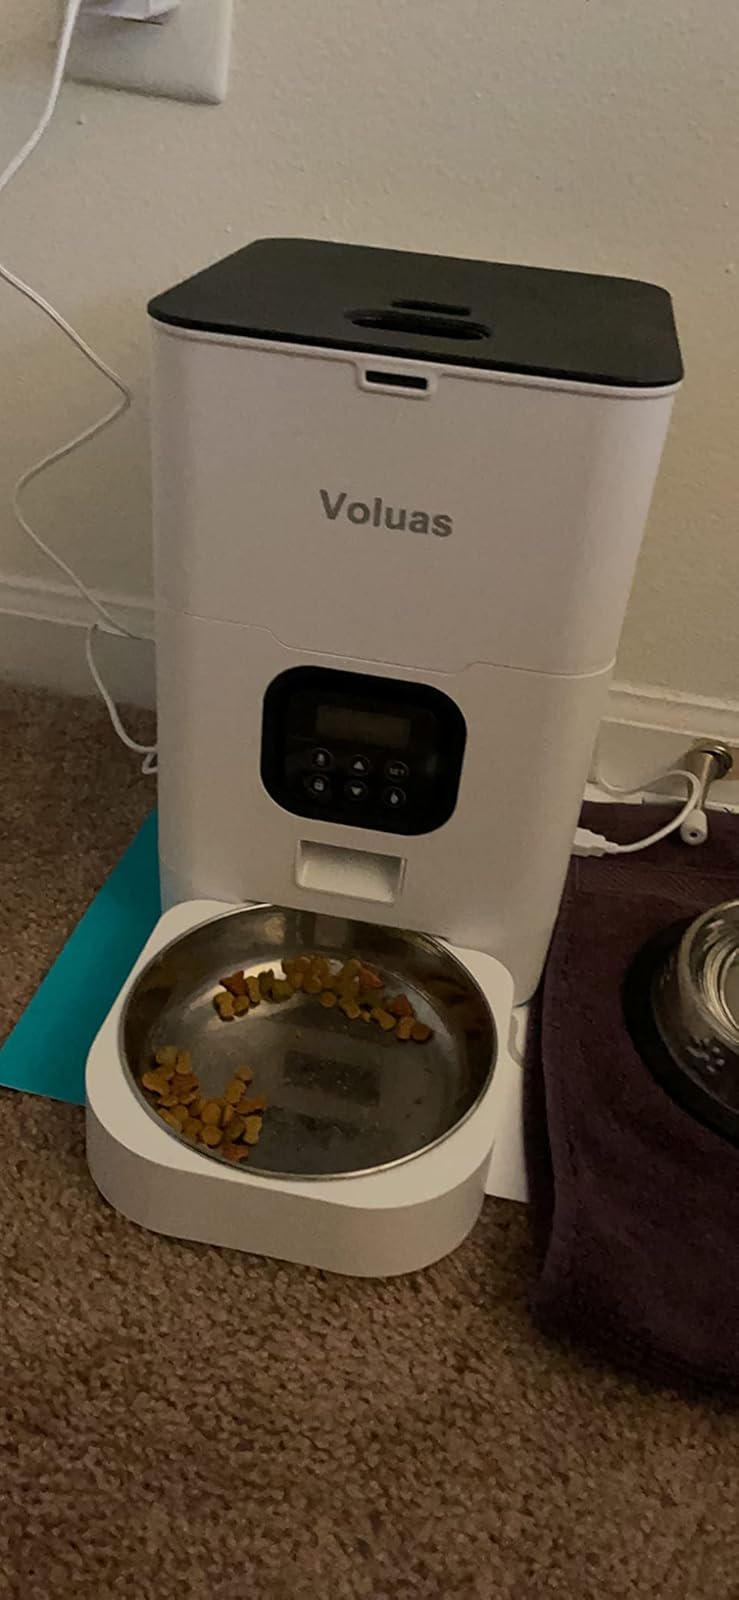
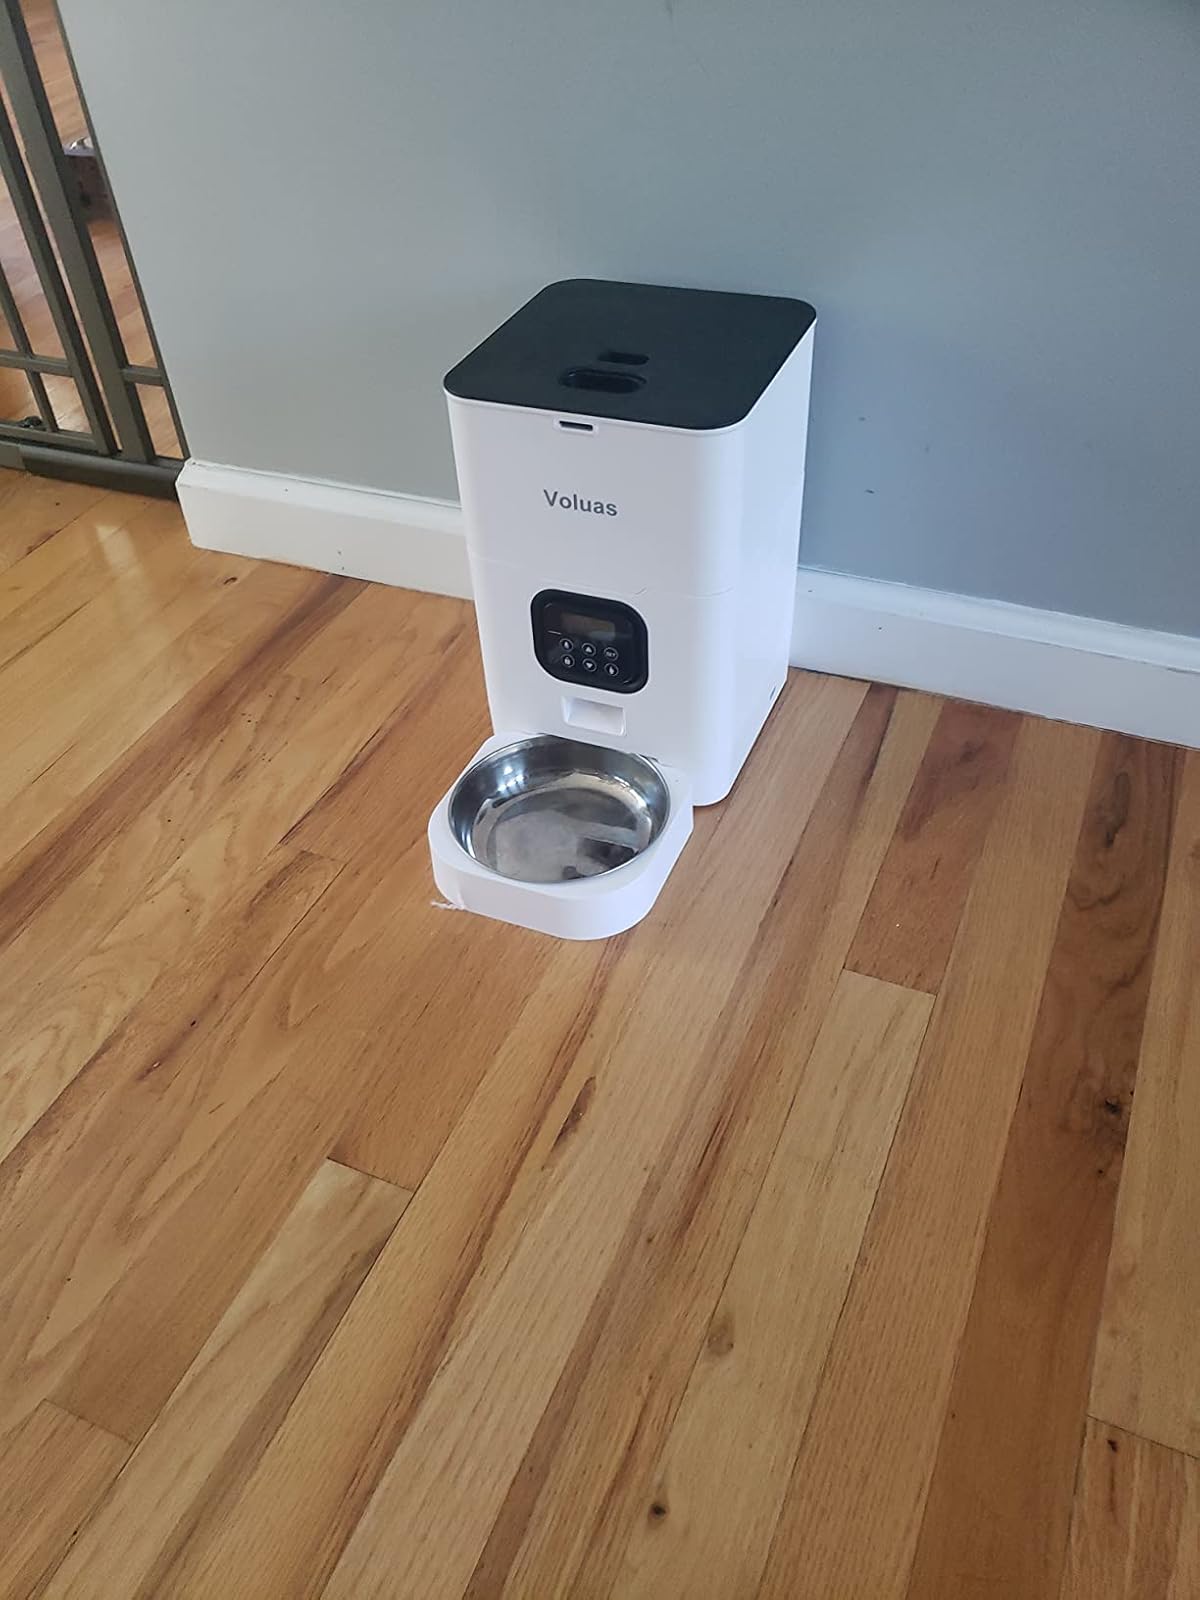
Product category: items_feeder
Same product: yes